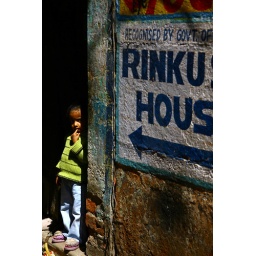
kid in blue pants and green sweater